Textile industry

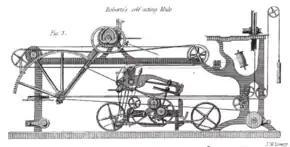
Roberts self-acting mule with quadrant gearing

Thirdly, also in 1830, Richard Roberts patented the first self-acting mule. Stalybridge mule spinners strike was in 1824; this stimulated research into the problem of applying power to the winding stroke of the mule. The draw while spinning had been assisted by power, but the push of the wind had been done manually by the spinner, the mule could be operated by semiskilled labor. Before 1830, the spinner would operate a partially powered mule with a maximum of 400 spindles; after, self-acting mules with up to 1300 spindles could be built.